Eduard Riedel

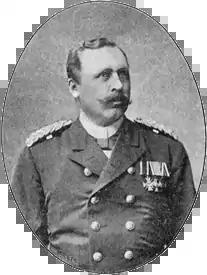
Eduard Riedel

Eduard Riedel (February 1, 1813 – August 24, 1885) was a German architect and Bavarian government building officer. Among other things he is known for his contribution to the construction of Neuschwanstein Castle.